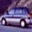
Label: automobile